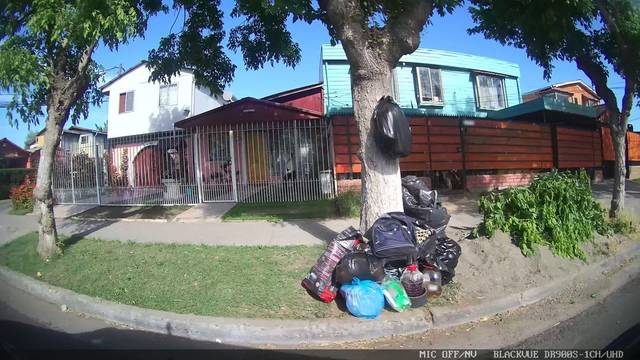
Region: Chile
Coordinates: -33.508, -70.739